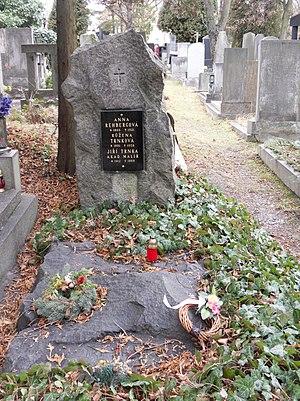
Jiří Trnka est un cinéaste d'animation tchèque, né à Pilsen le 24 février 1912, et mort à Prague le 30 décembre 1969.